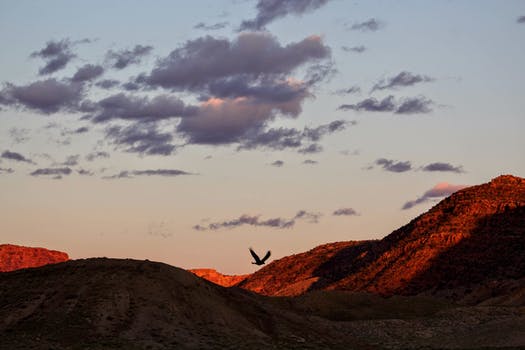
Label: No Watermark